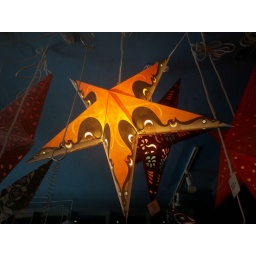
Store window display for star shaped lights inside a corridor at the Lincoln Commons along Lincoln Road in South Beach